Timeline of reactions to the 2020 Hong Kong national security law (December 2020)

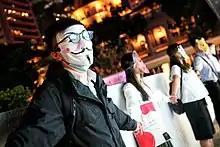
Protesters wearing masks while holding hands with fellow protesters outside Court of Final Appeal building at night

The Court of Final Appeal ruled that the Hong Kong government had the right to invoke colonial-era emergency powers to ban the wearing of masks at all public processions and meetings during the height of the protests in 2019.